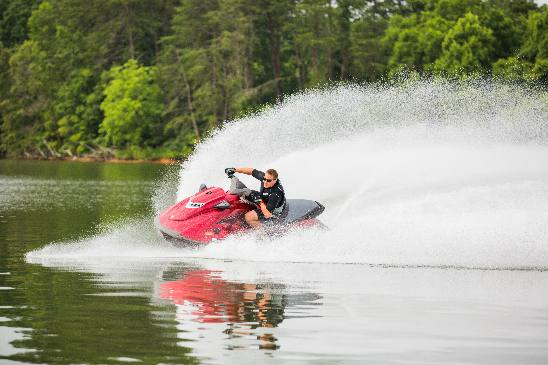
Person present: Yes